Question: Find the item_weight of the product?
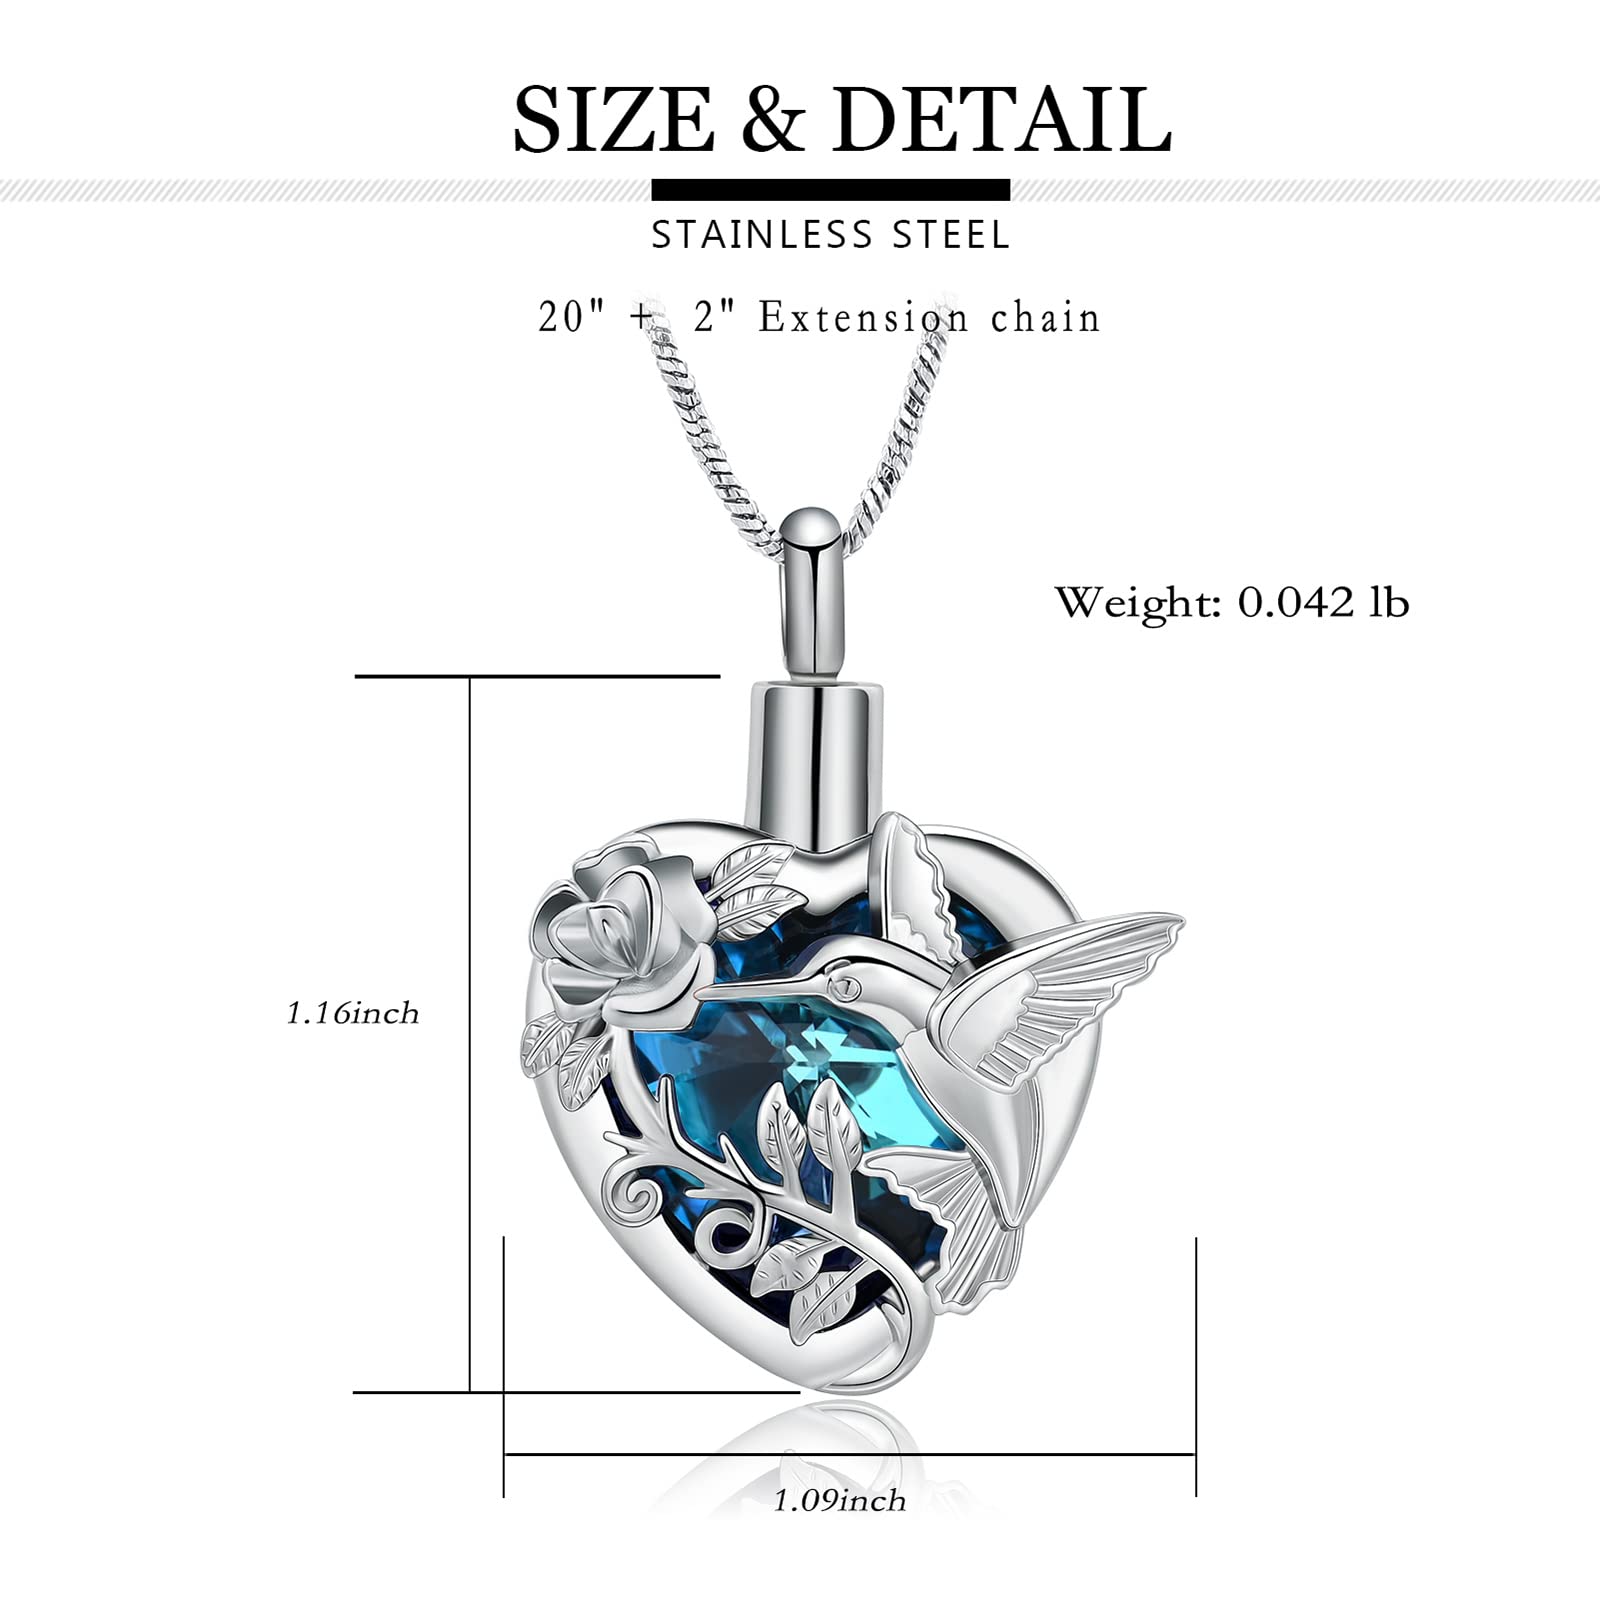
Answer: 0.042 pound